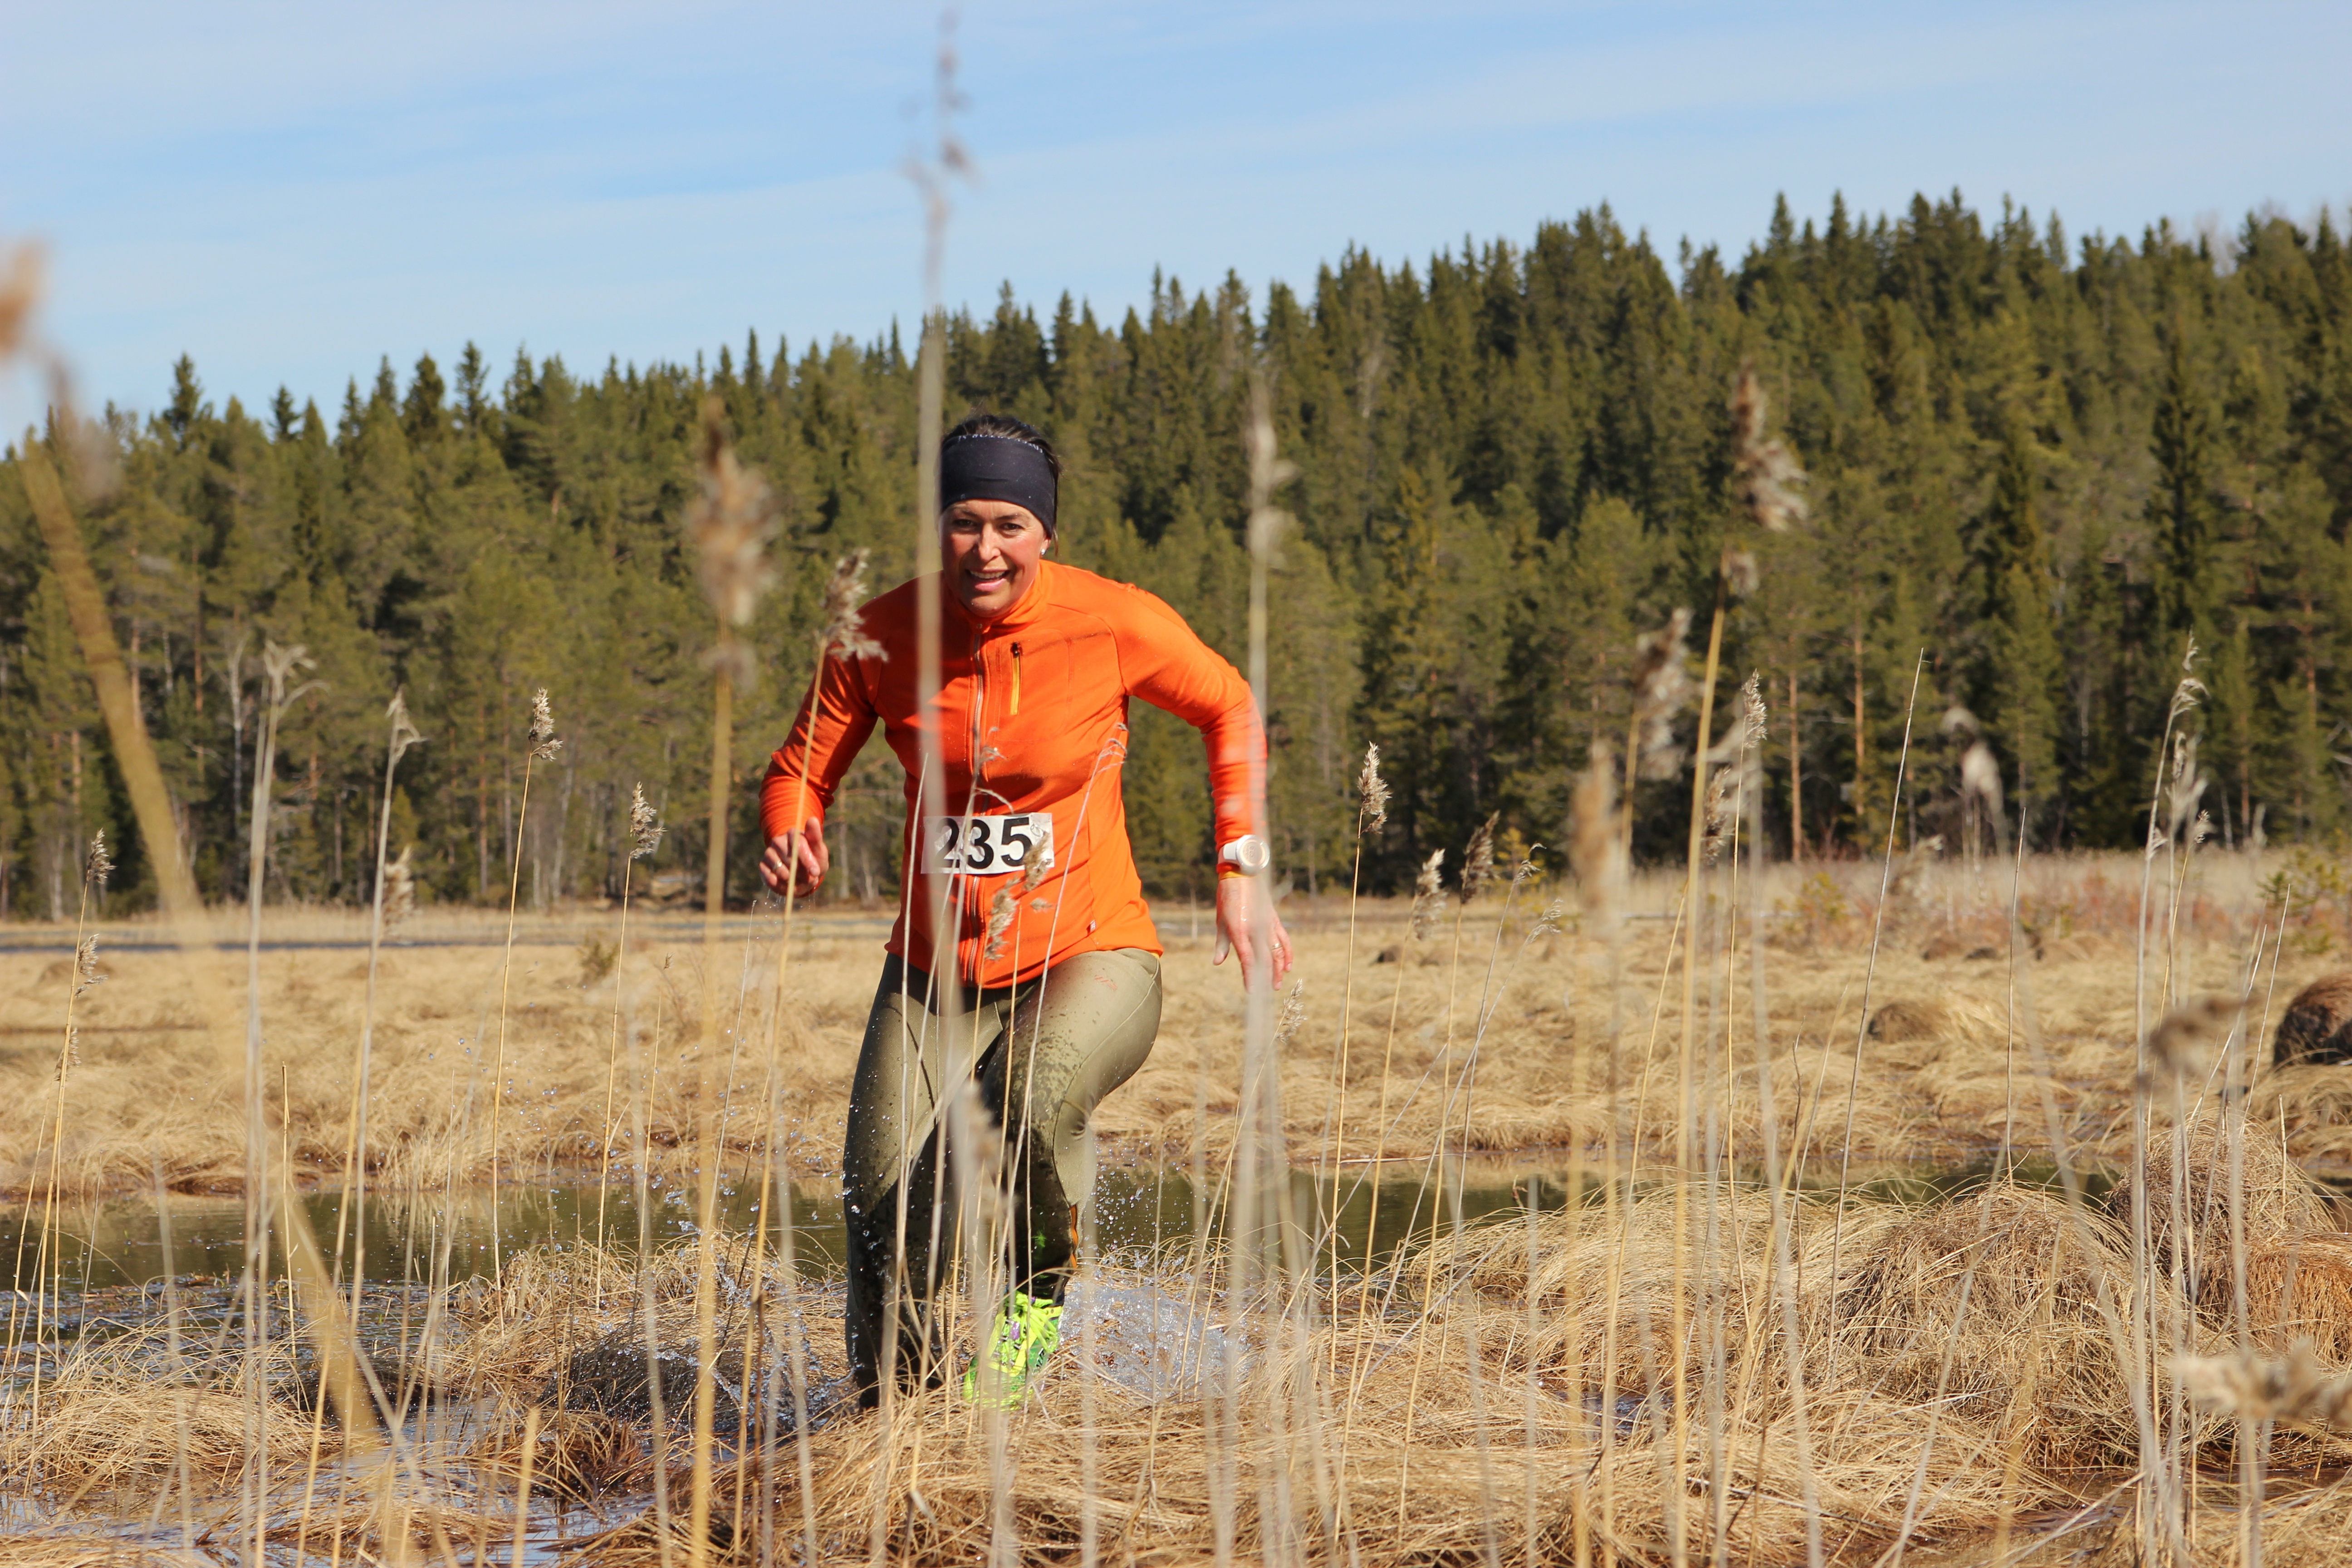
wilderness, walking, field, prairie, running, recreation, spring, women, sports, ecosystem, outdoor recreation, myr, grass family